Russian Post

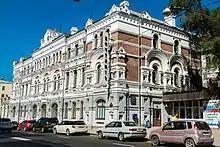
Post and telegraph office in Vladivostok, built in 1897-1899

Post coaches appeared in 1820. In 1833, the St. Petersburg City Post was created, and the city was divided into 17 districts with 42 correspondence offices located in trade stores. In 1834, reception offices appeared in the suburbs (in St. Petersburg there were as many as 108). Delivery of printed periodicals was organized in St. Petersburg in 1838. The Department of Coaches and T-carts was opened in 1840 at the Moika Embankment; light cabriolets carried surplus-post, coaches delivered light post, and T-carts dealt with “heavy" post. Green street mail boxes were installed in 1848, the same year stamped envelopes were issued; orange mailboxes for same day service appeared near railway stations in 1851, with the first prepaid postage stamps appearing in 1857.